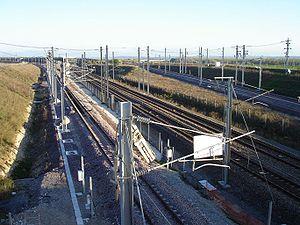
La LGV Est européenne, ou ligne nouvelle 6 [phase 1] et ligne nouvelle 8 [phase 2], est une ligne à grande vitesse française, qui relie Vaires-sur-Marne en Seine-et-Marne à Vendenheim dans le Bas-Rhin. Elle est destinée à améliorer les axes de communication entre le Nord-Est de la France, l’Allemagne, la Suisse et le Luxembourg. La ligne s'intègre dans le projet de la magistrale européenne, dont le but est de relier Paris à Budapest par un tracé composé majoritairement de lignes à grande vitesse.